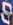
Number: 8